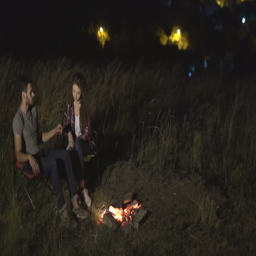
couple sit at a campfire on the background of a city .